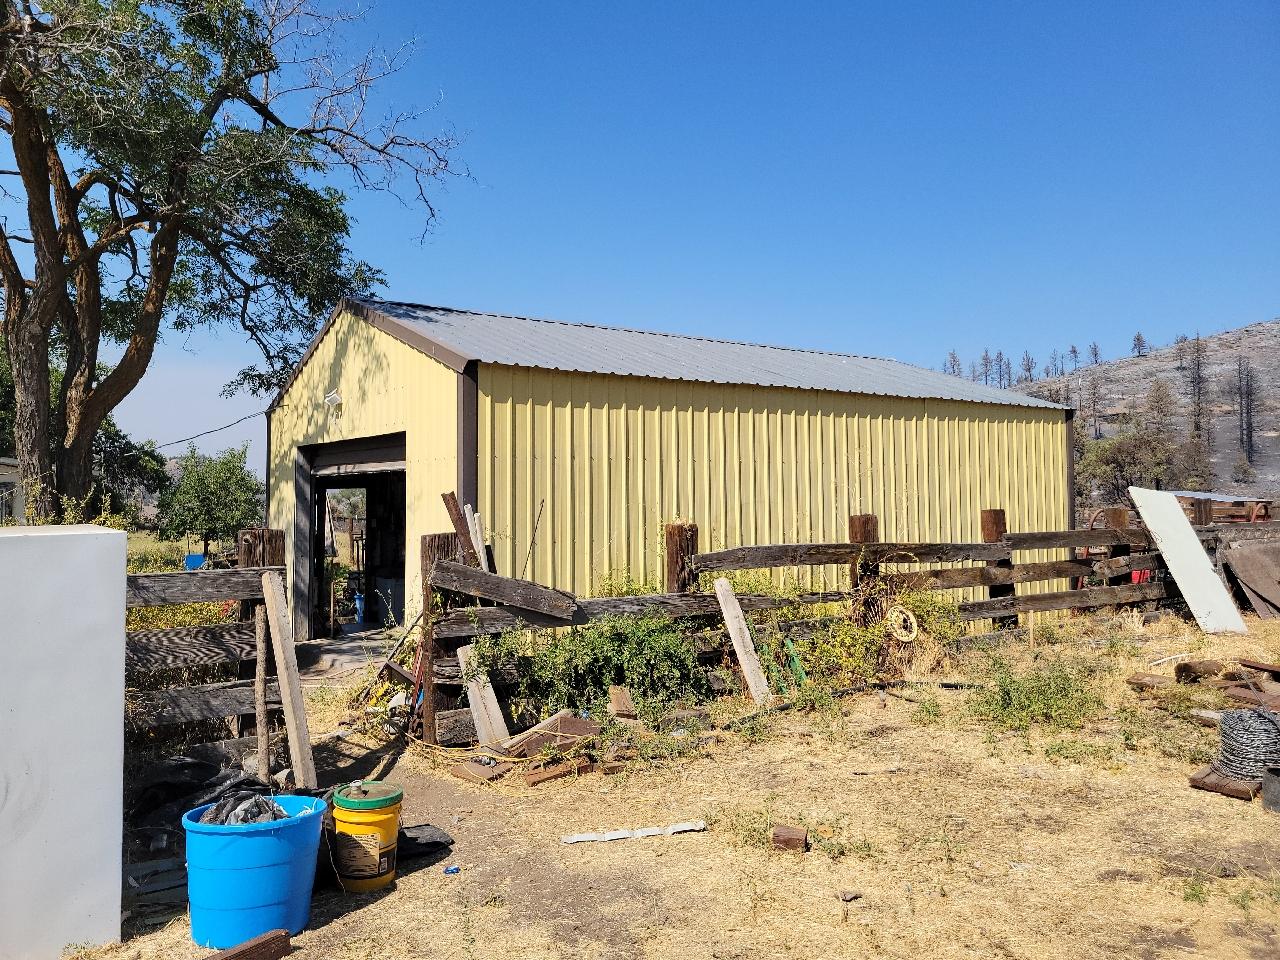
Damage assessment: no_damage